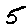
Label: 5